Common cuckoo

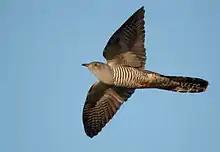
Common cuckoo in flight

The common cuckoo is long from bill to tail, with a tail of and a wingspan of . The legs are short. It has a greyish, slender body and long tail, similar to a sparrowhawk in flight, where the wingbeats are regular. During the breeding season, common cuckoos often settle on an open perch with drooped wings and raised tail. There is a rufous colour morph, which occurs occasionally in adult females but more often in juveniles. It has been hypothesized to have evolved as a deterrence to male harassment or host species mobbing.